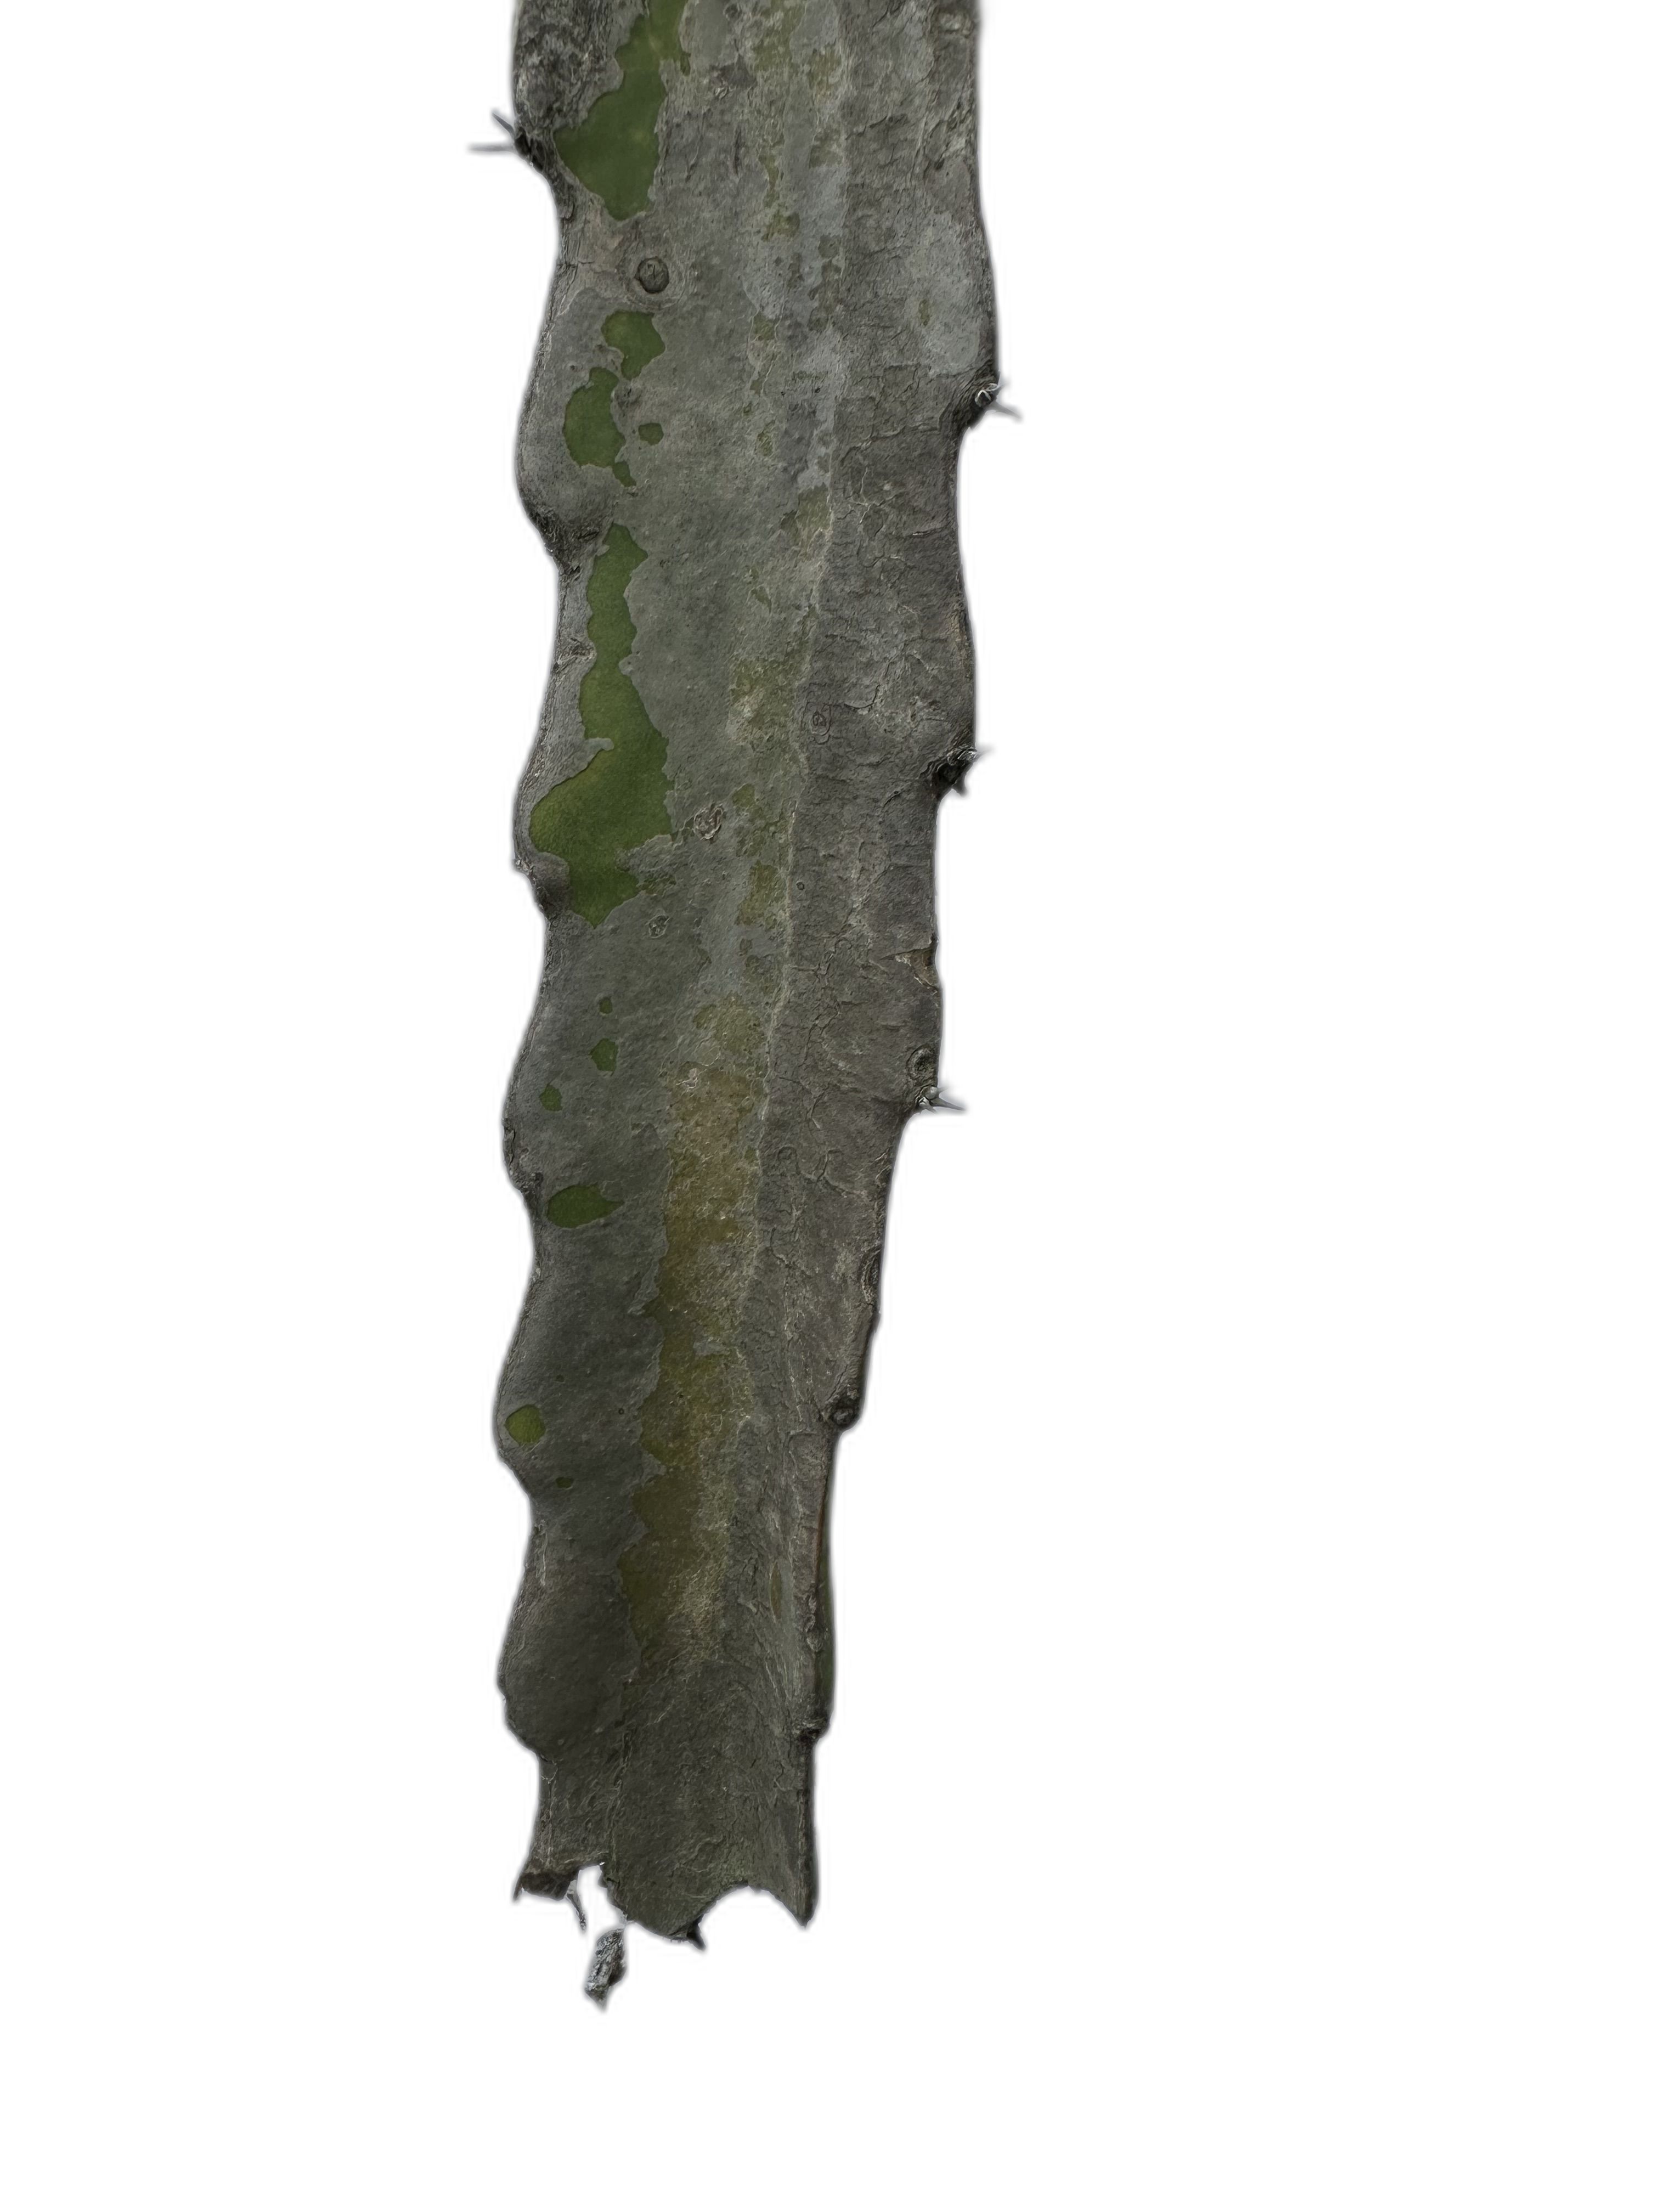
Label: Bad leaf